Gamma Andromedae

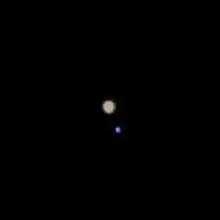
An image of γ Andromedae as it appears in a small telescope

In 1778, German physicist Johann Tobias Mayer discovered that γ Andromedae is a double star. When examined in a small telescope, it appears to be a bright, golden-yellow star next to a dimmer, indigo-blue star, separated by approximately 10 arcseconds. The pair is often considered by stargazers to be a beautiful double star with a striking contrast of color.